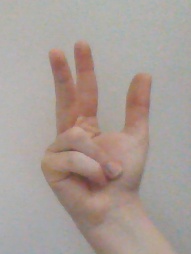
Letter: al